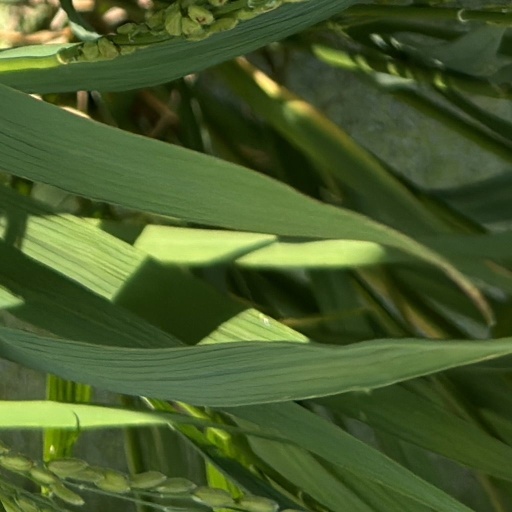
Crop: rice